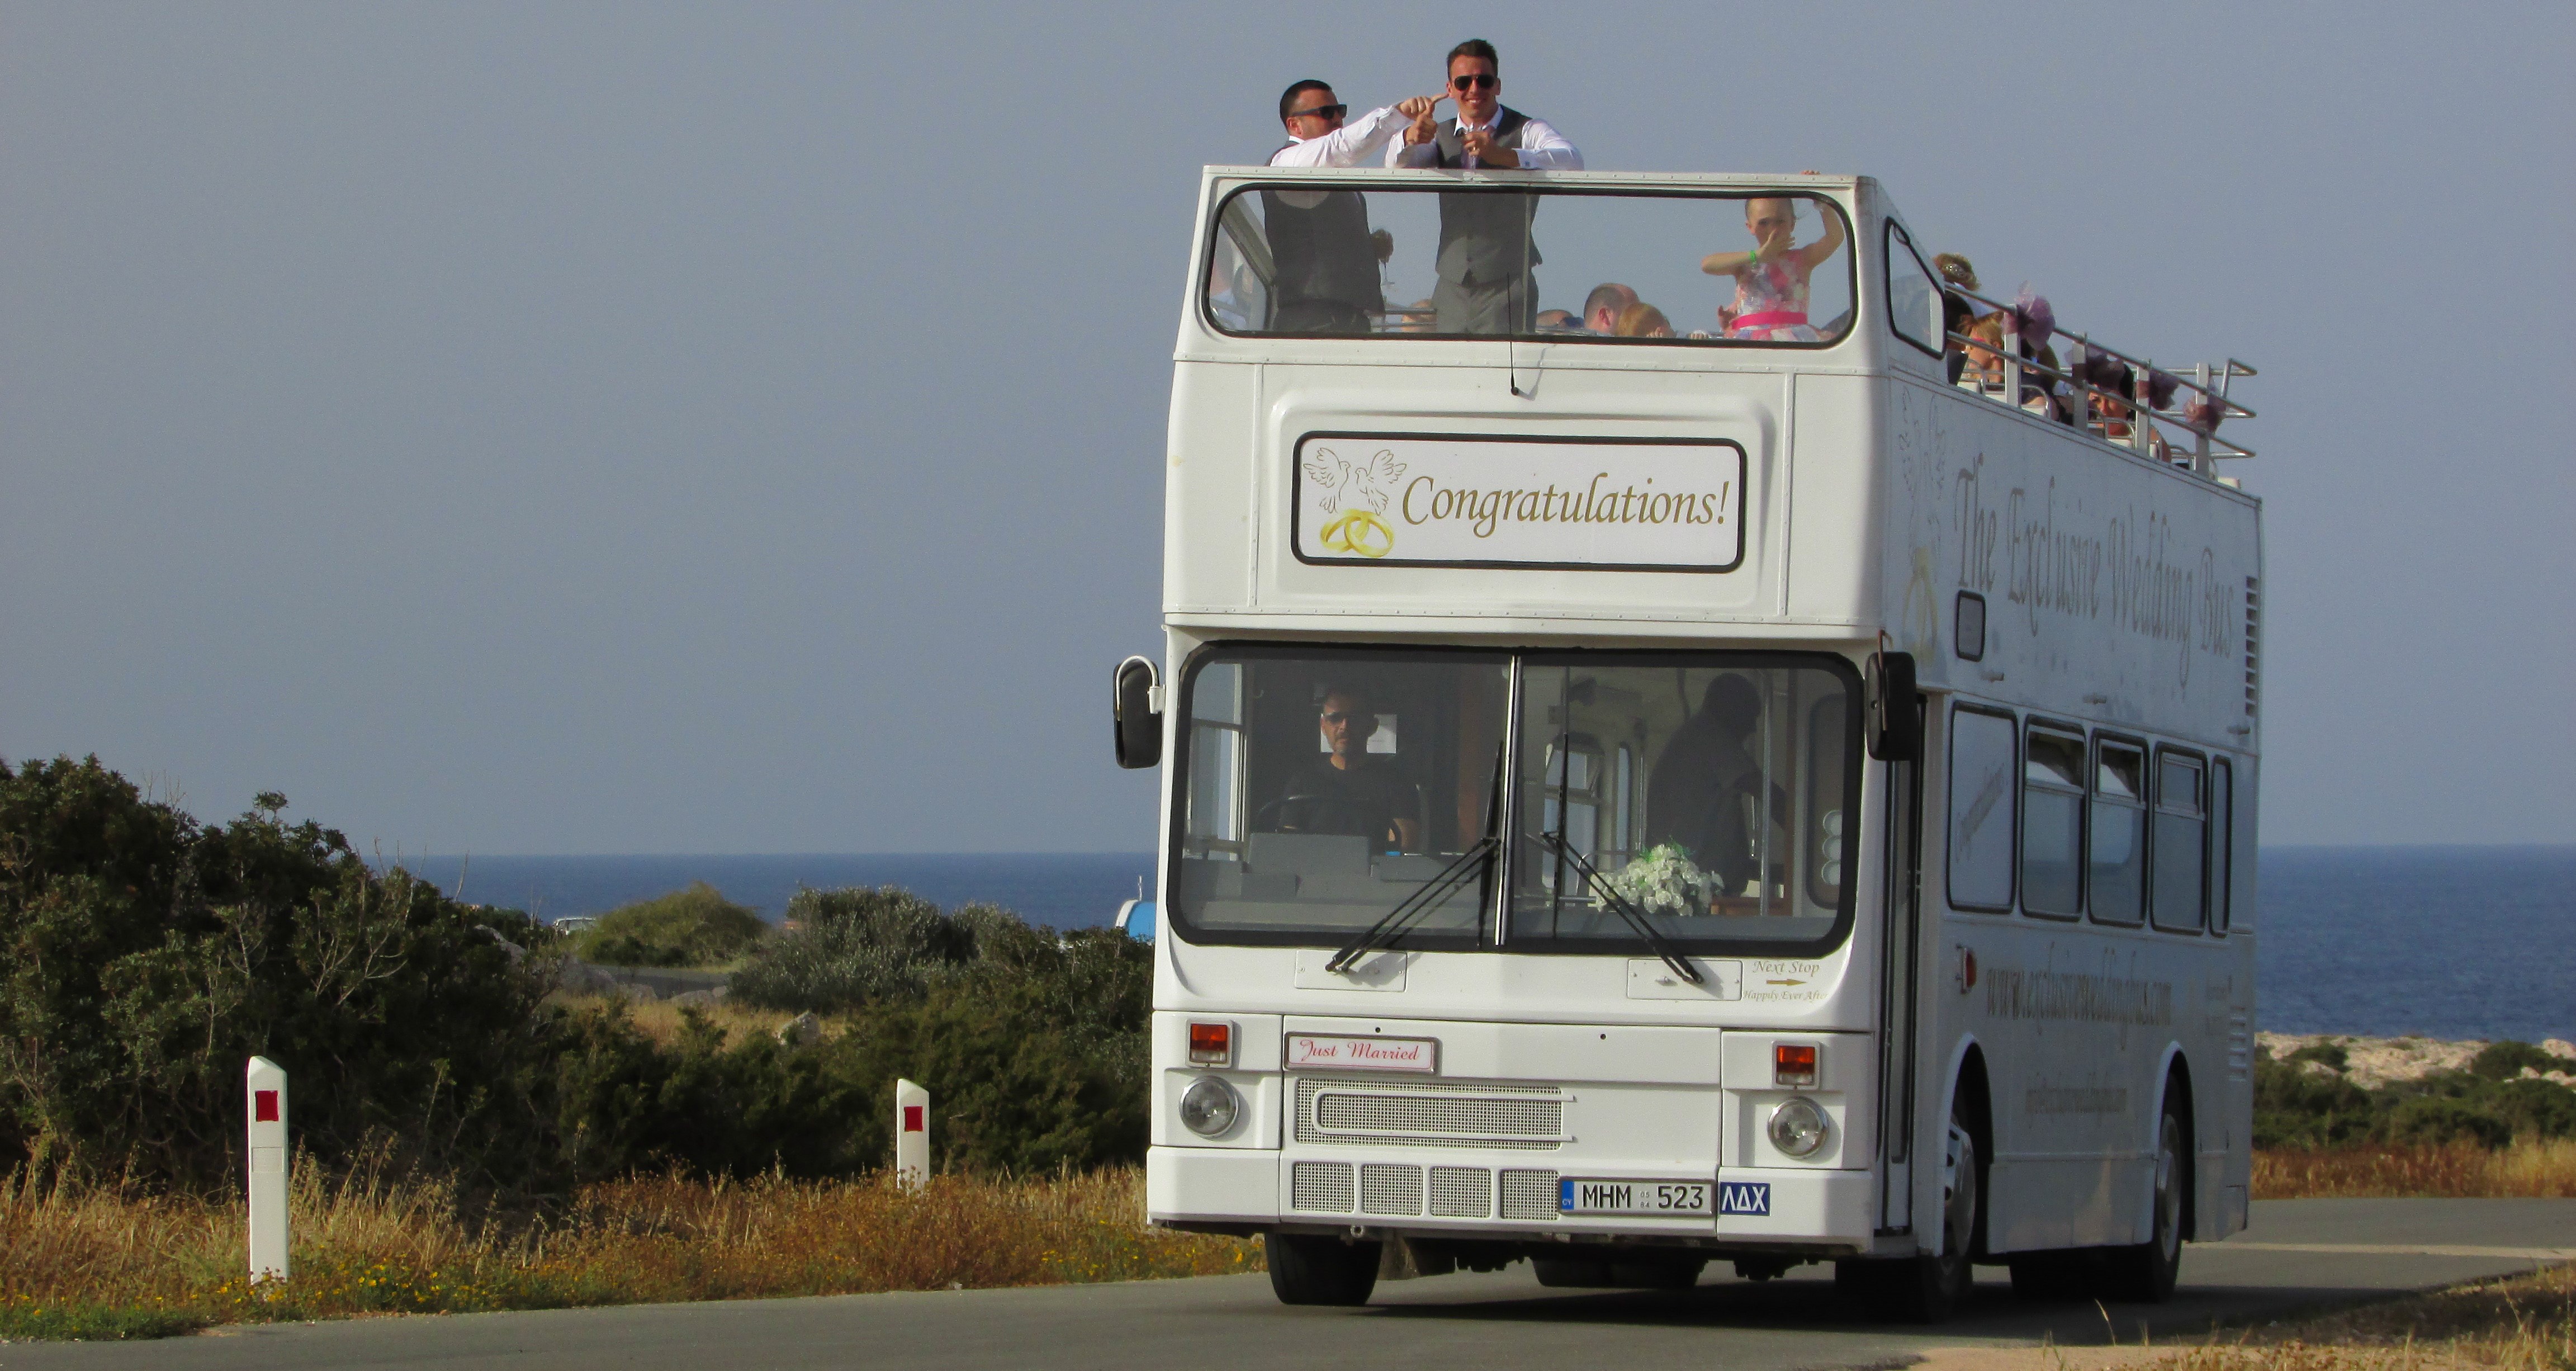
transport, truck, vehicle, public transport, bus, tour, fun, happy, cavo greko, cyprus, land vehicle, recreational vehicle, wedding bus